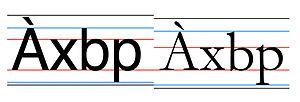
Hauteur d’x (traits rouges), ascendante set descendantes (traits bleus), corps identiques (traits noirs), comparaison entre Helvetica (gauche) et Garamond (droite)
La hauteur d’x d'une fonte de caractères désigne, en typographie, la hauteur du glyphe du caractère x dans cette fonte. Elle correspond donc à peu près à la hauteur des glyphes des autres bas-de-casse sans ascendantes ni descendantes : a, c, e, m, n, o, r, s, u, v, w, z. La hauteur d’x est une notion théorique, certaines polices de caractères pouvant présenter des parties dépassant ces lignes ou même, surtout dans des polices fantaisie, ne pas être alignées du tout.